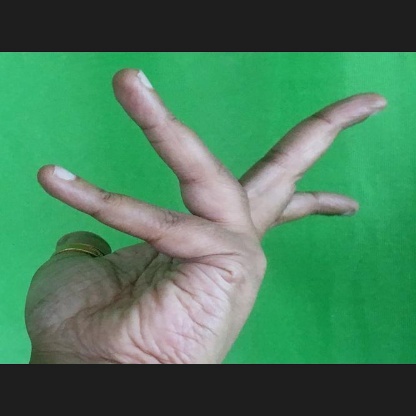
Mudra: Alapadmam